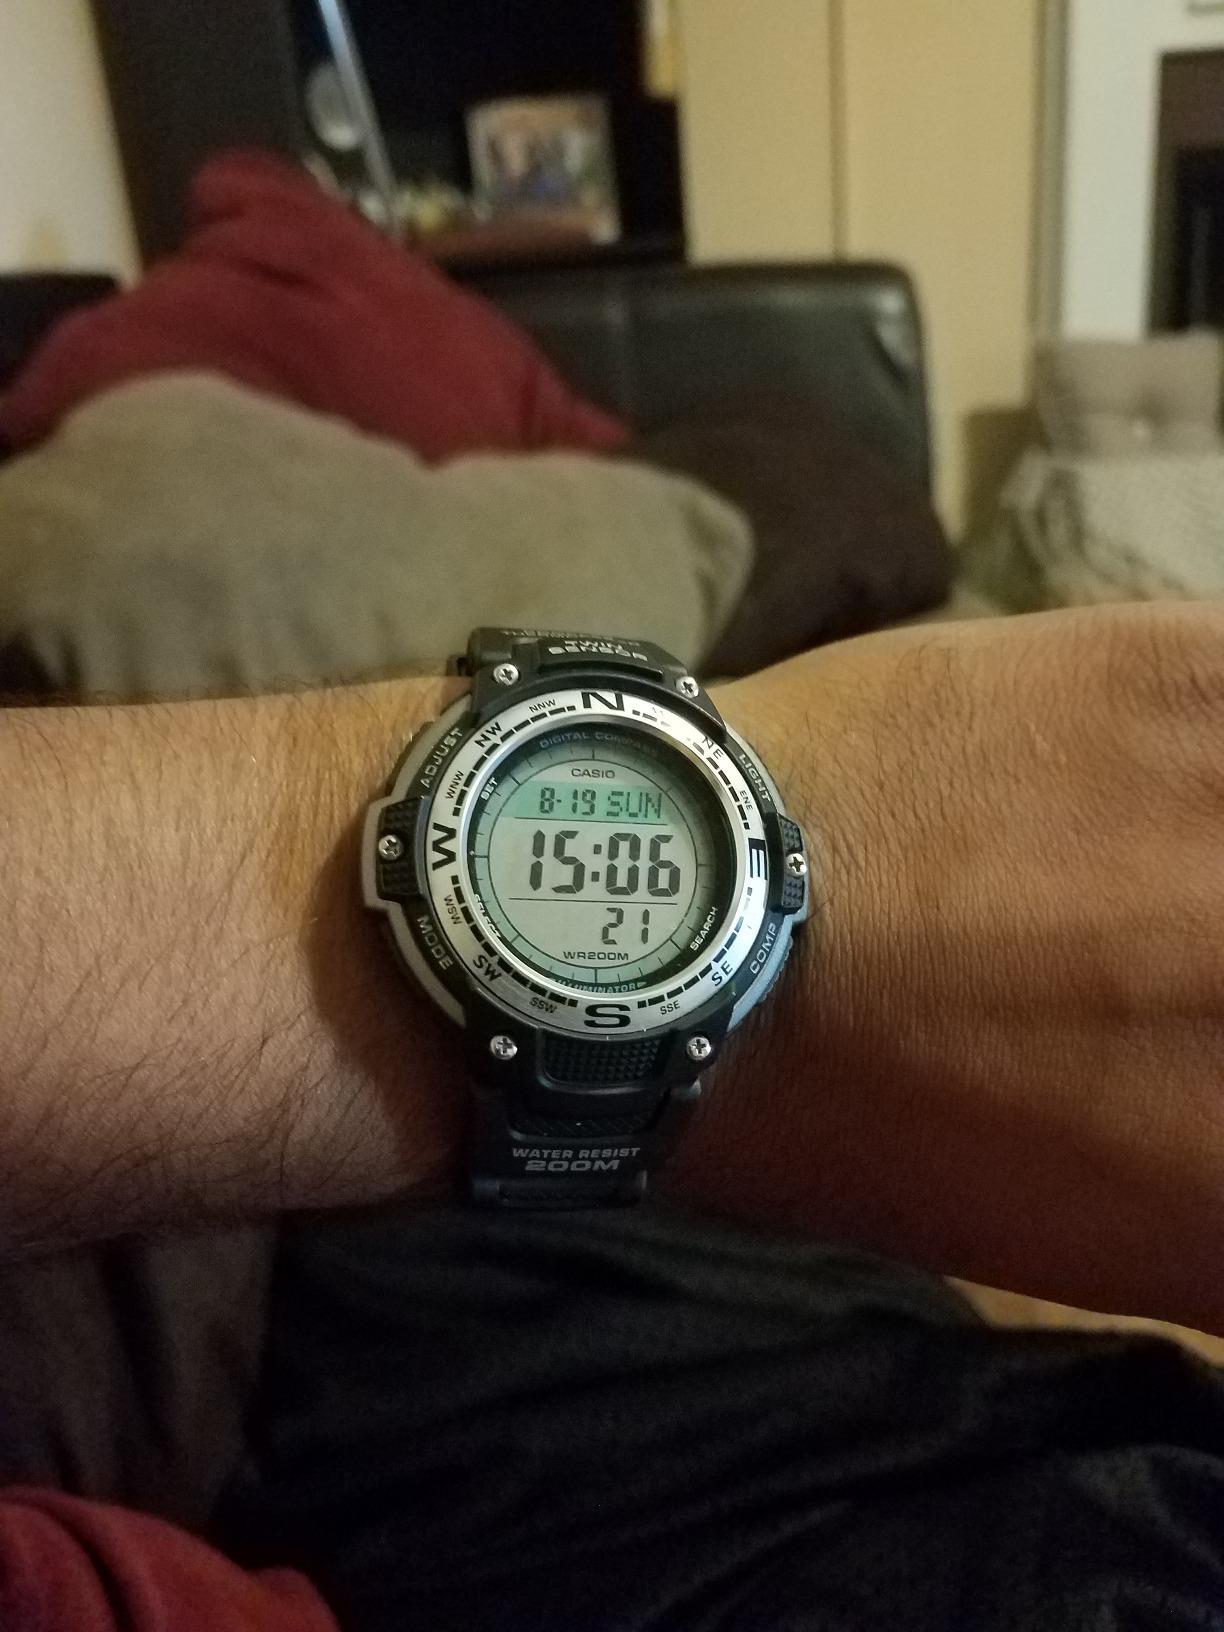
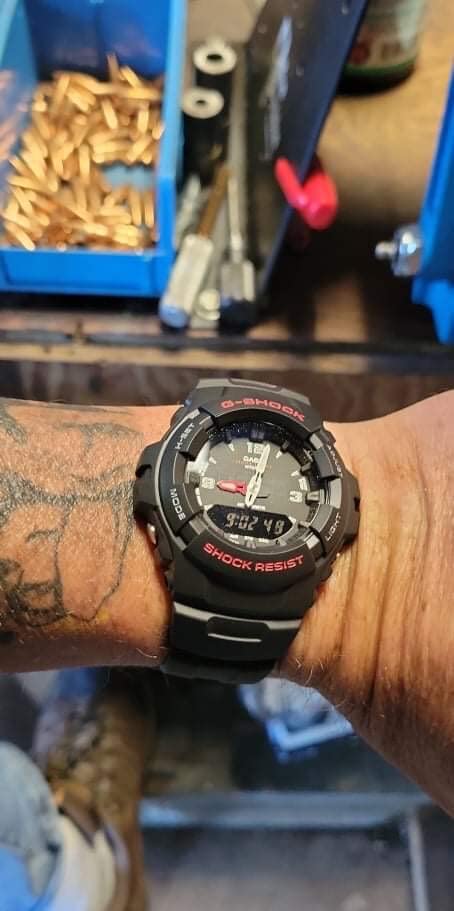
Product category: accessories_watch
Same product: no